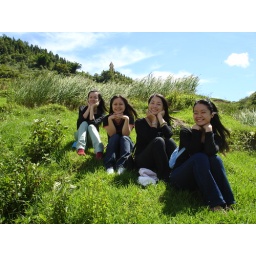
tu dai girls in black !!